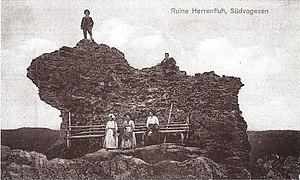
Le Château du Herrenfluh, carte postale